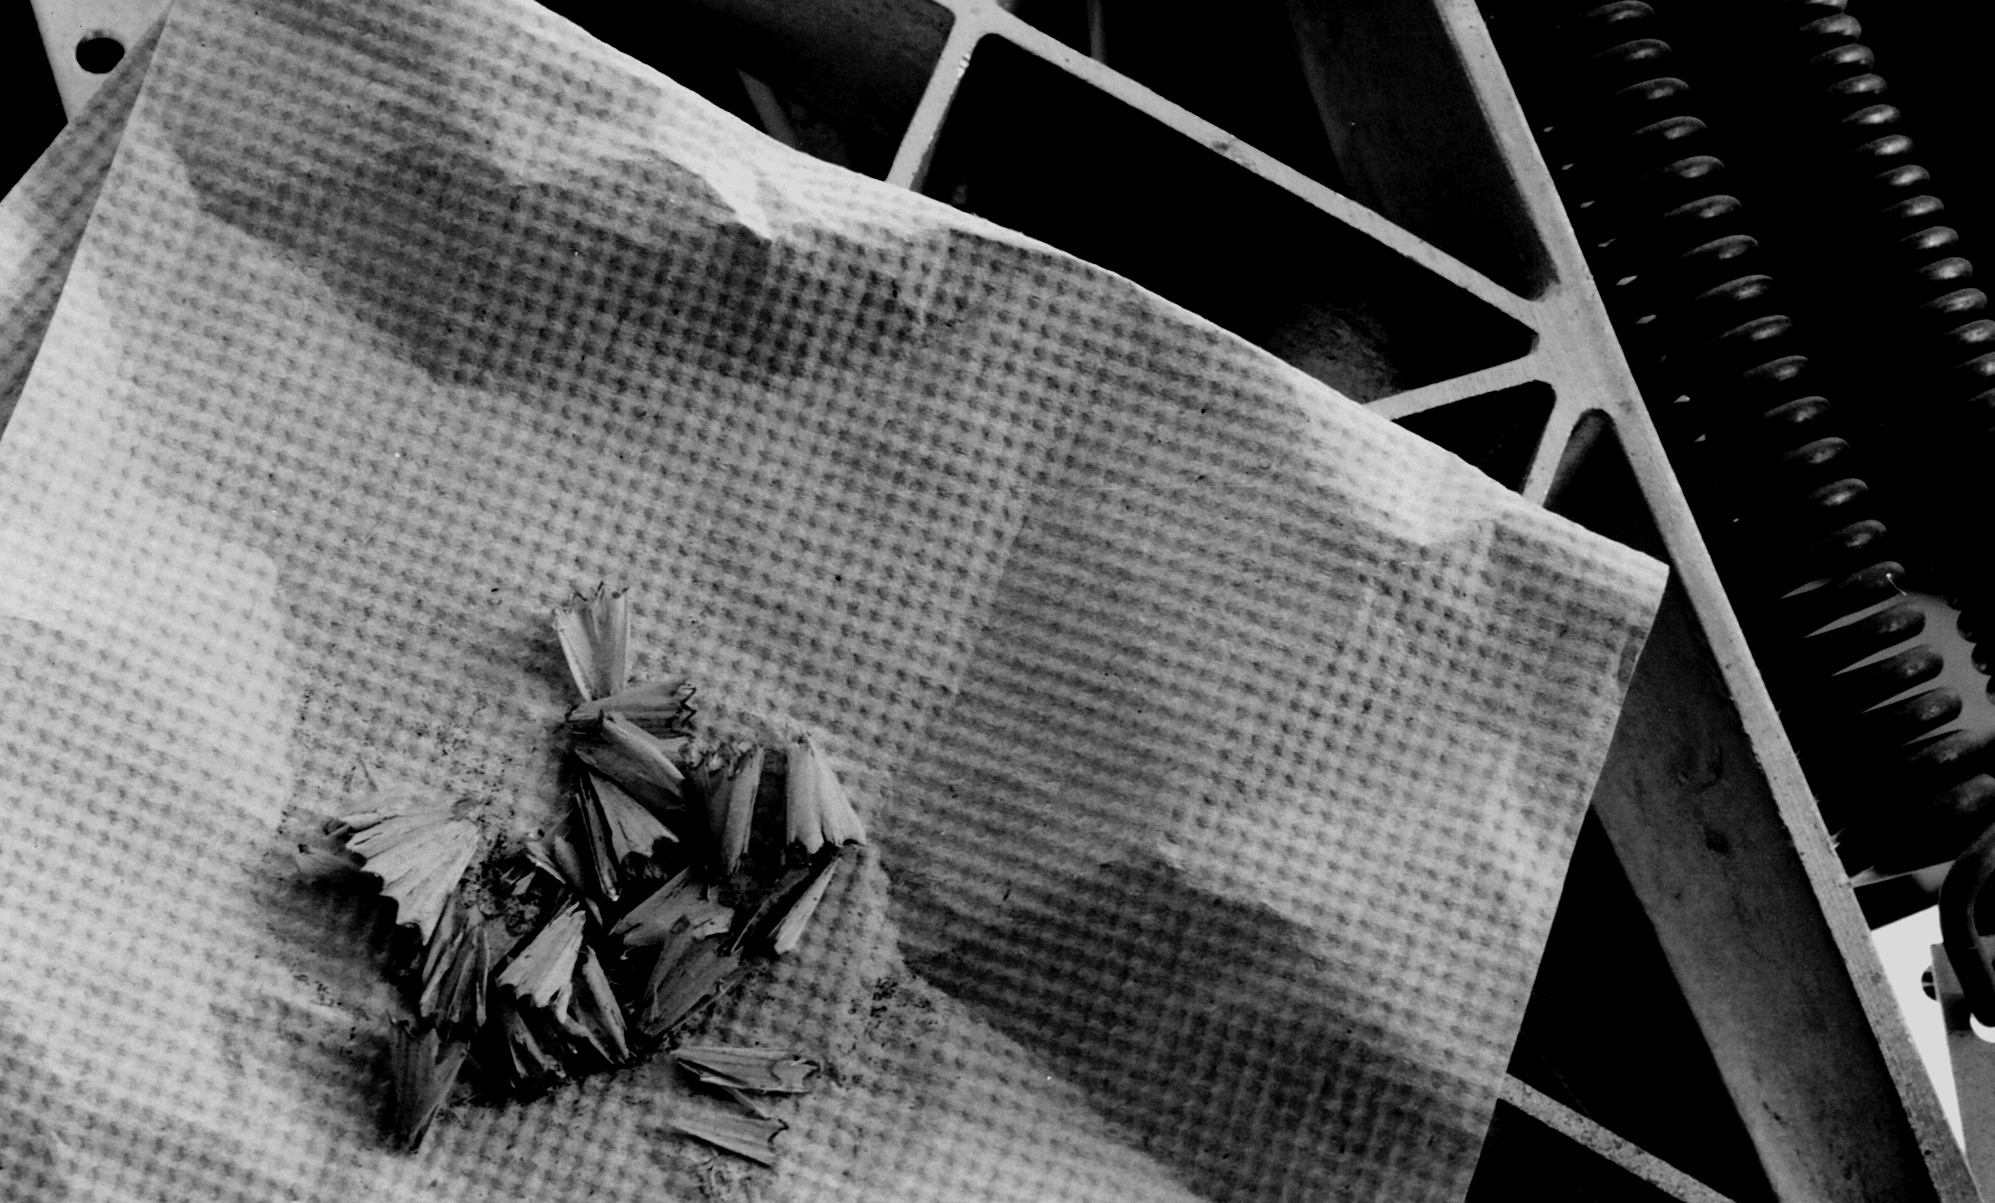
wing, black and white, white, black, monochrome, monochrome photography